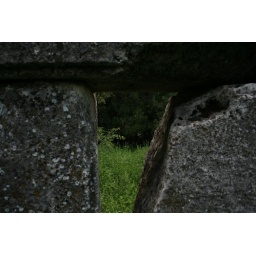
you can see some grass from a crack in a stone wall near Tropaeum Traiani - 1 May 2008